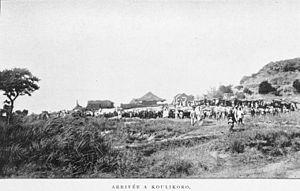
Arrivée à Koulikoro
Koulikoro est une ville et une commune du Mali, chef-lieu du cercle et de la deuxième région du Mali qui portent son nom.